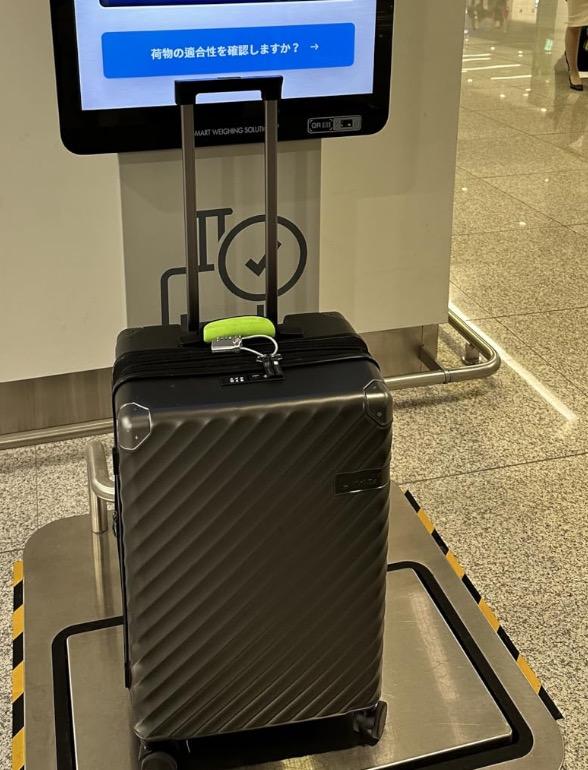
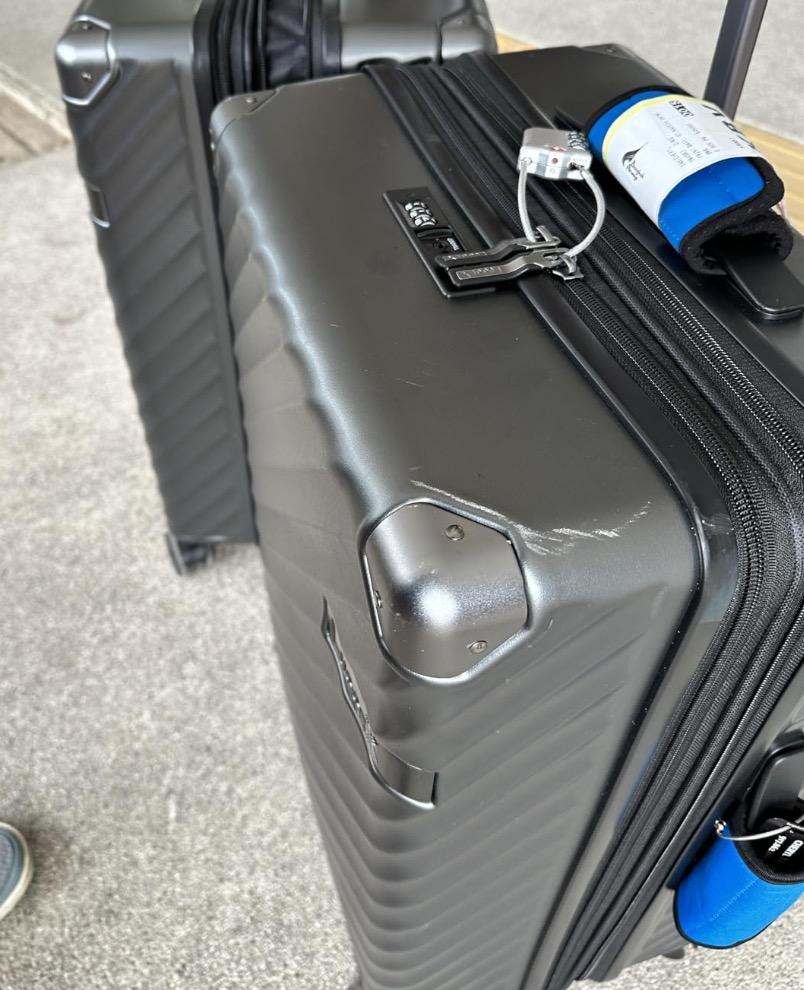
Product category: misc
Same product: yes